Paul Edmondson

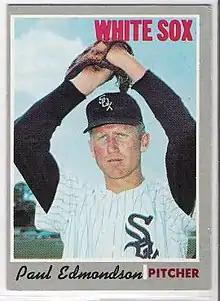

Paul Michael Edmondson (February 12, 1943 – February 13, 1970) was an American Major League Baseball (MLB) pitcher. Born in Kansas City, Kansas, the right-hander was drafted by the Chicago White Sox out of California State University, Northridge in the 21st round (419th overall) of the first-ever MLB amateur entry draft in June, 1965. In his major league debut on June 20, 1969, Edmondson pitched a complete game two-hitter in a 9–1 White Sox victory over the California Angels.